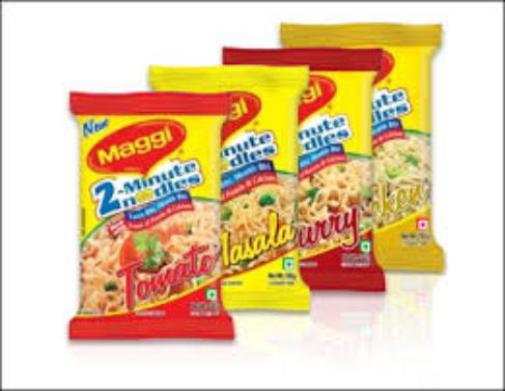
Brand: maggi noodles
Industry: Food